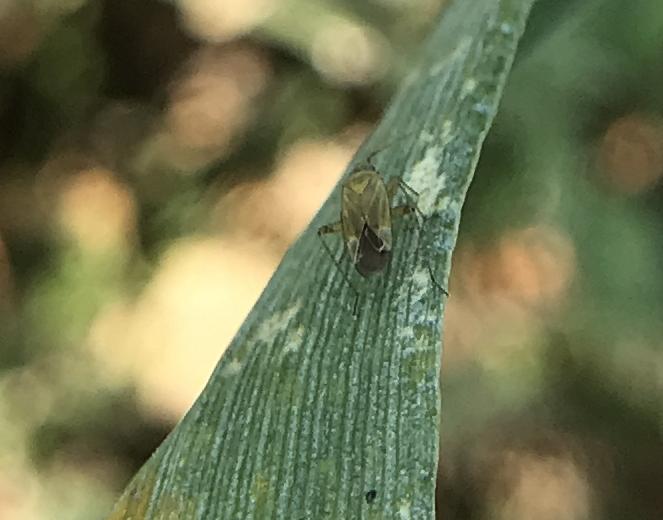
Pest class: lygus_bug